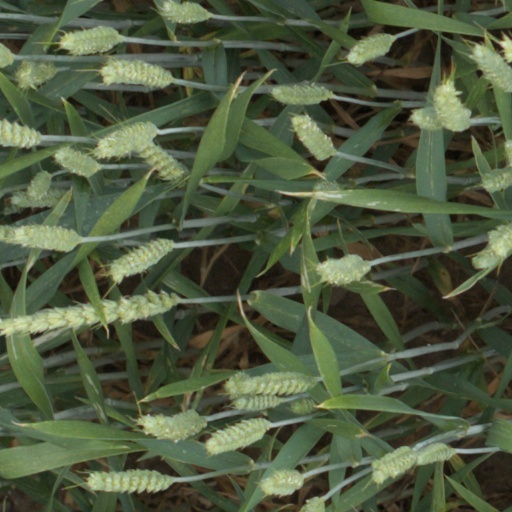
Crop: wheat